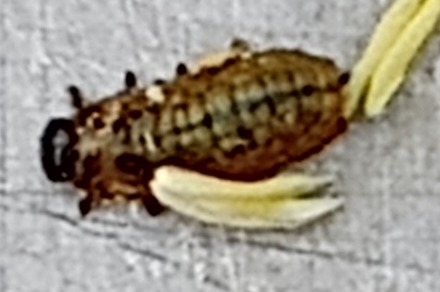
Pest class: cereal_leaf_beetle